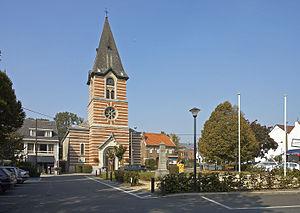
Lasne /lan/ est une commune francophone de Belgique située en Région wallonne dans la province du Brabant wallon. Elle compte environ 14 000 habitants sur une superficie de 4 700 hectares. Elle tire son nom de la rivière Lasne et de la vallée.